Castle of Montalbán

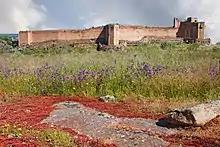
Castillo de montalban

The Castle of Montalban (Castillo de Montalbán) is a castle in San Martín de Montalbán, province of Toledo, Spain, that stands 100 metres above the Torcón river The castle has been owned by the Duchy of Osuna since the 15th century and was declared a historic monument in 1931. The Asociación Hispania Nostra has included the castle on the 'Lista Roja del Patrimonio', a list of historic heritage at risk.